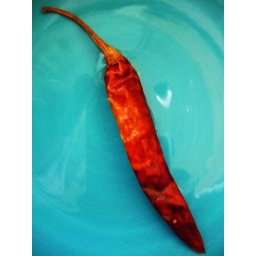
red chilli pepper in a blue bowl